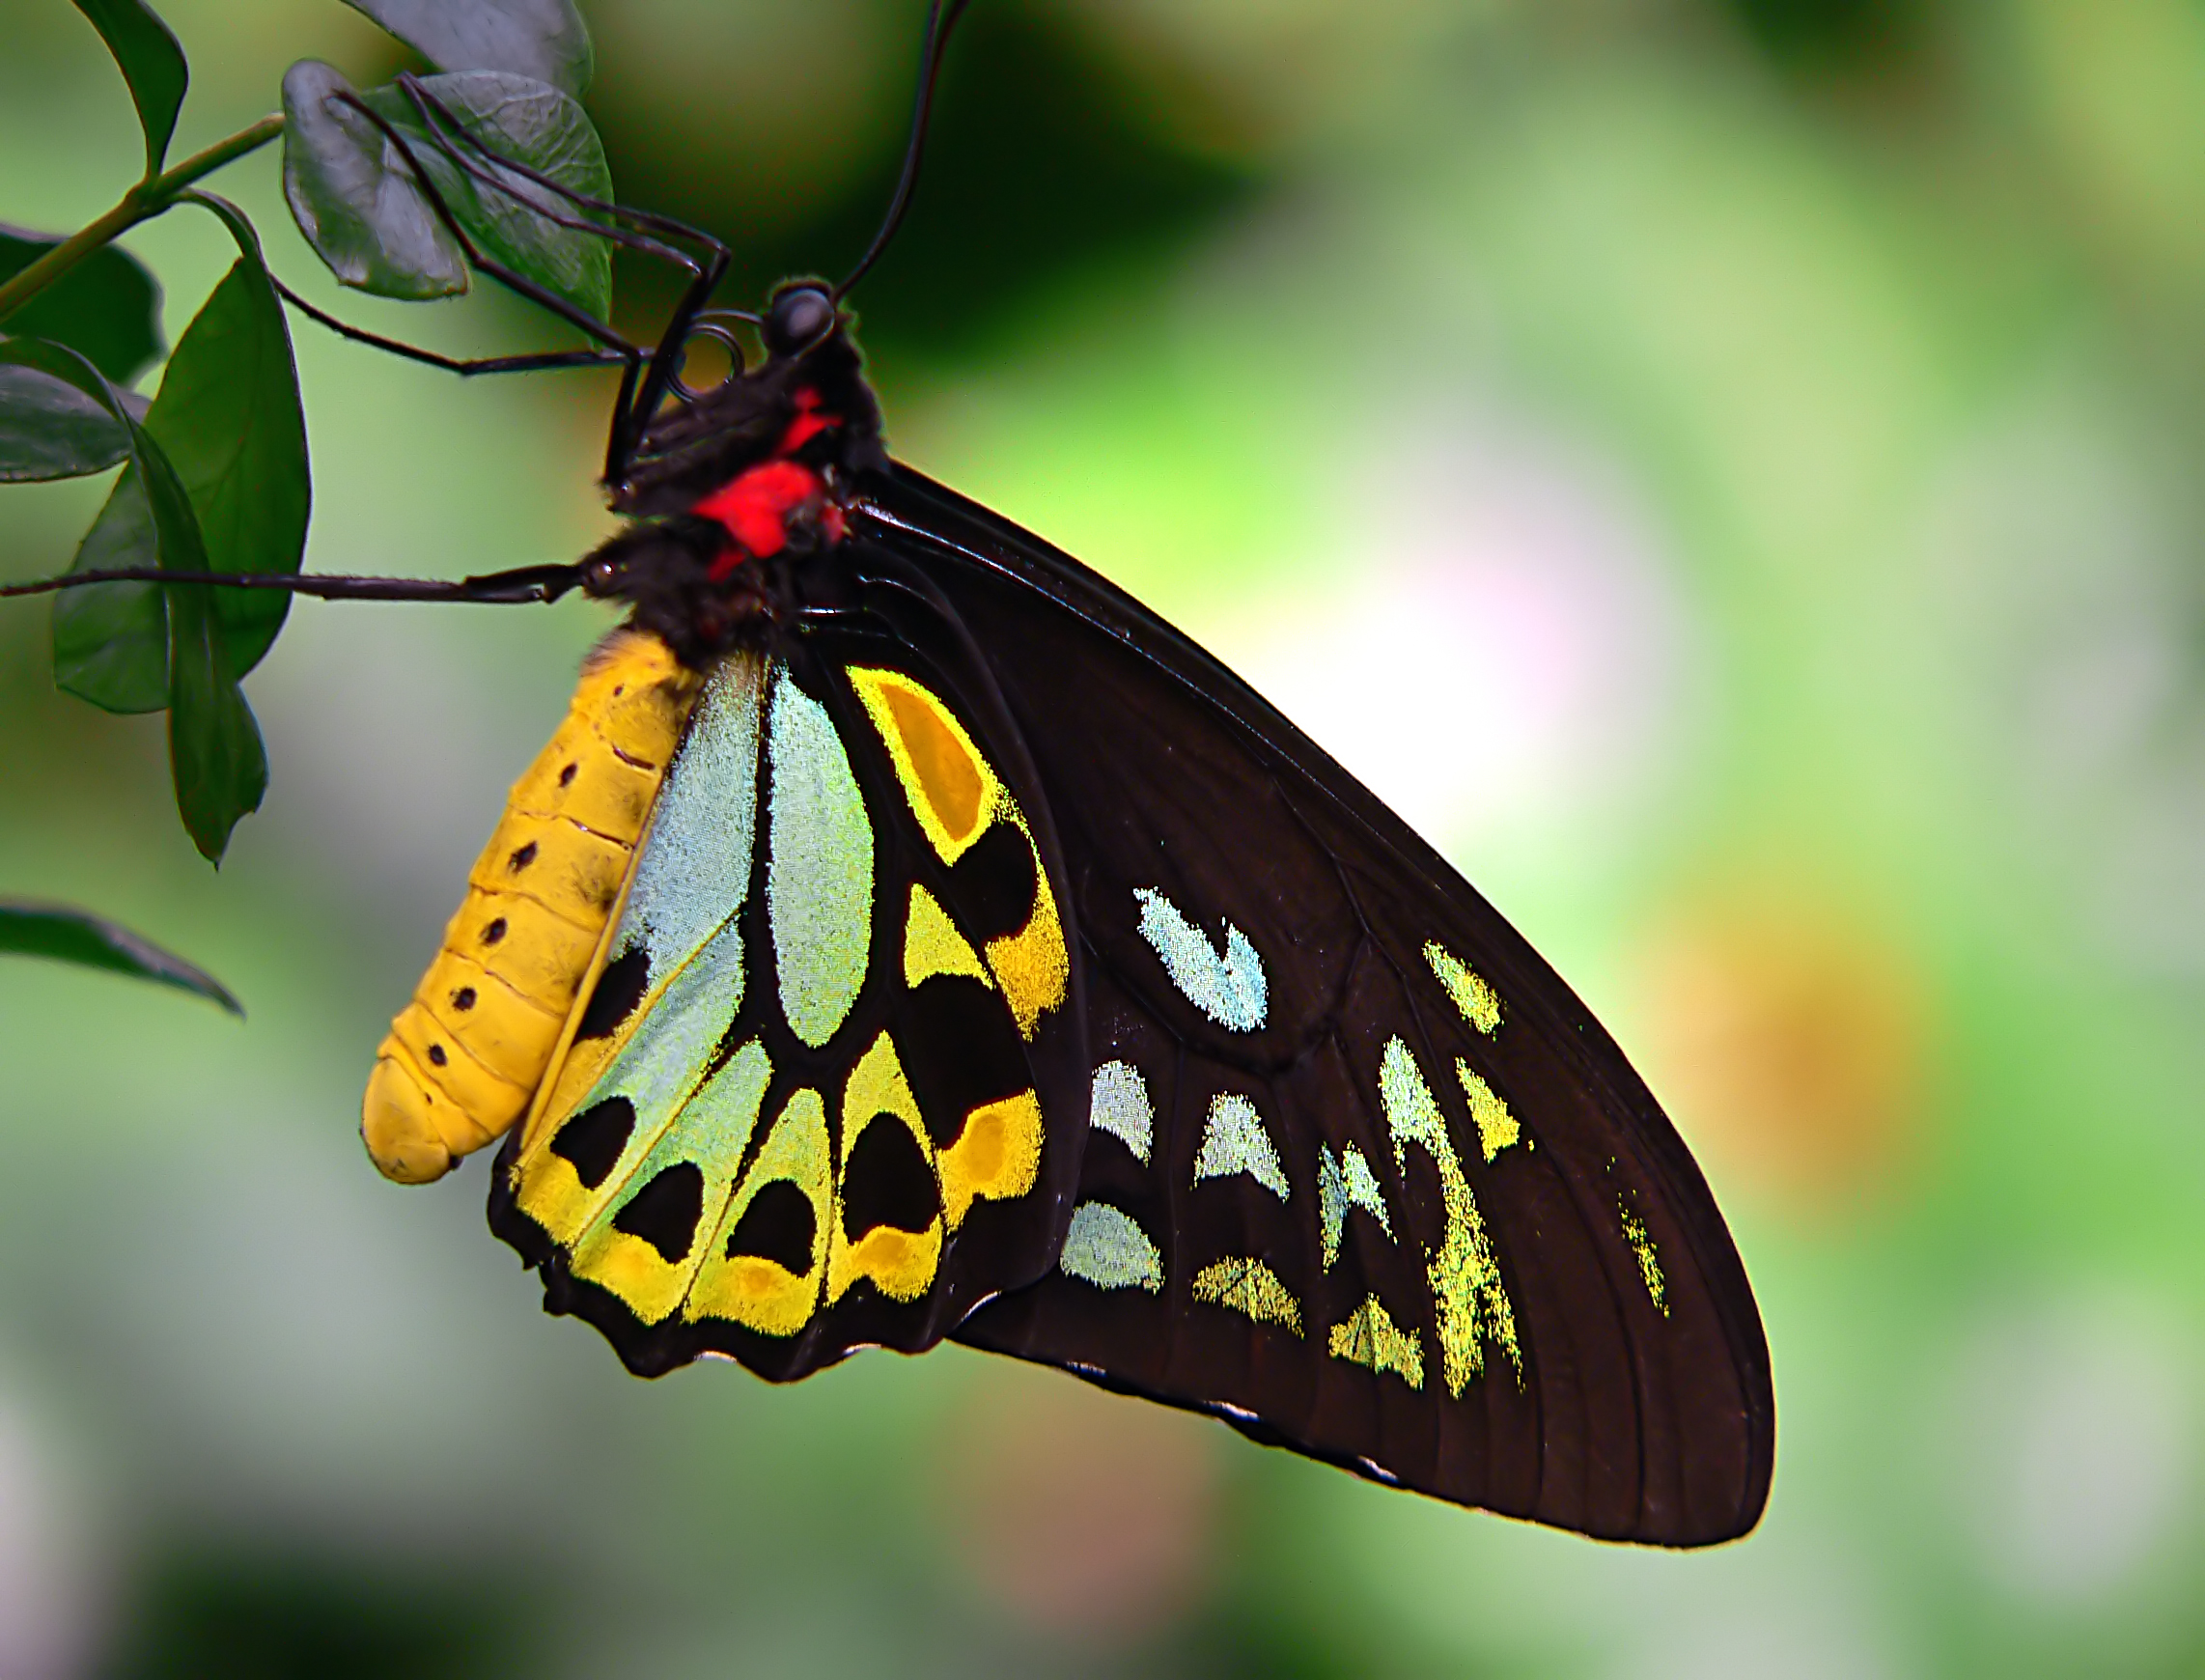
nature, wing, photography, leaf, flower, wildlife, insect, botany, butterfly, flora, fauna, invertebrate, close up, monarch butterfly, cairnsbirdwing, panasonicdmcfz20, nectar, macro photography, arthropod, pollinator, moths and butterflies, lycaenid, colias